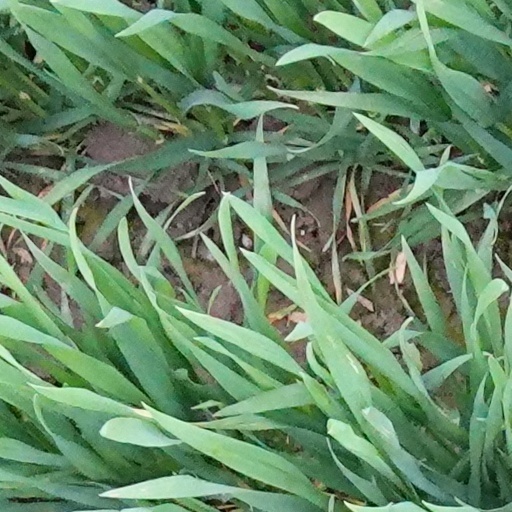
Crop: wheat